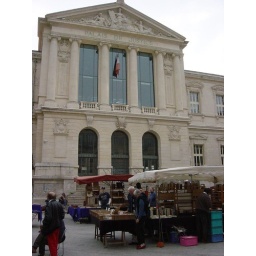
A book flee market in front of Palais de Justice in Nice